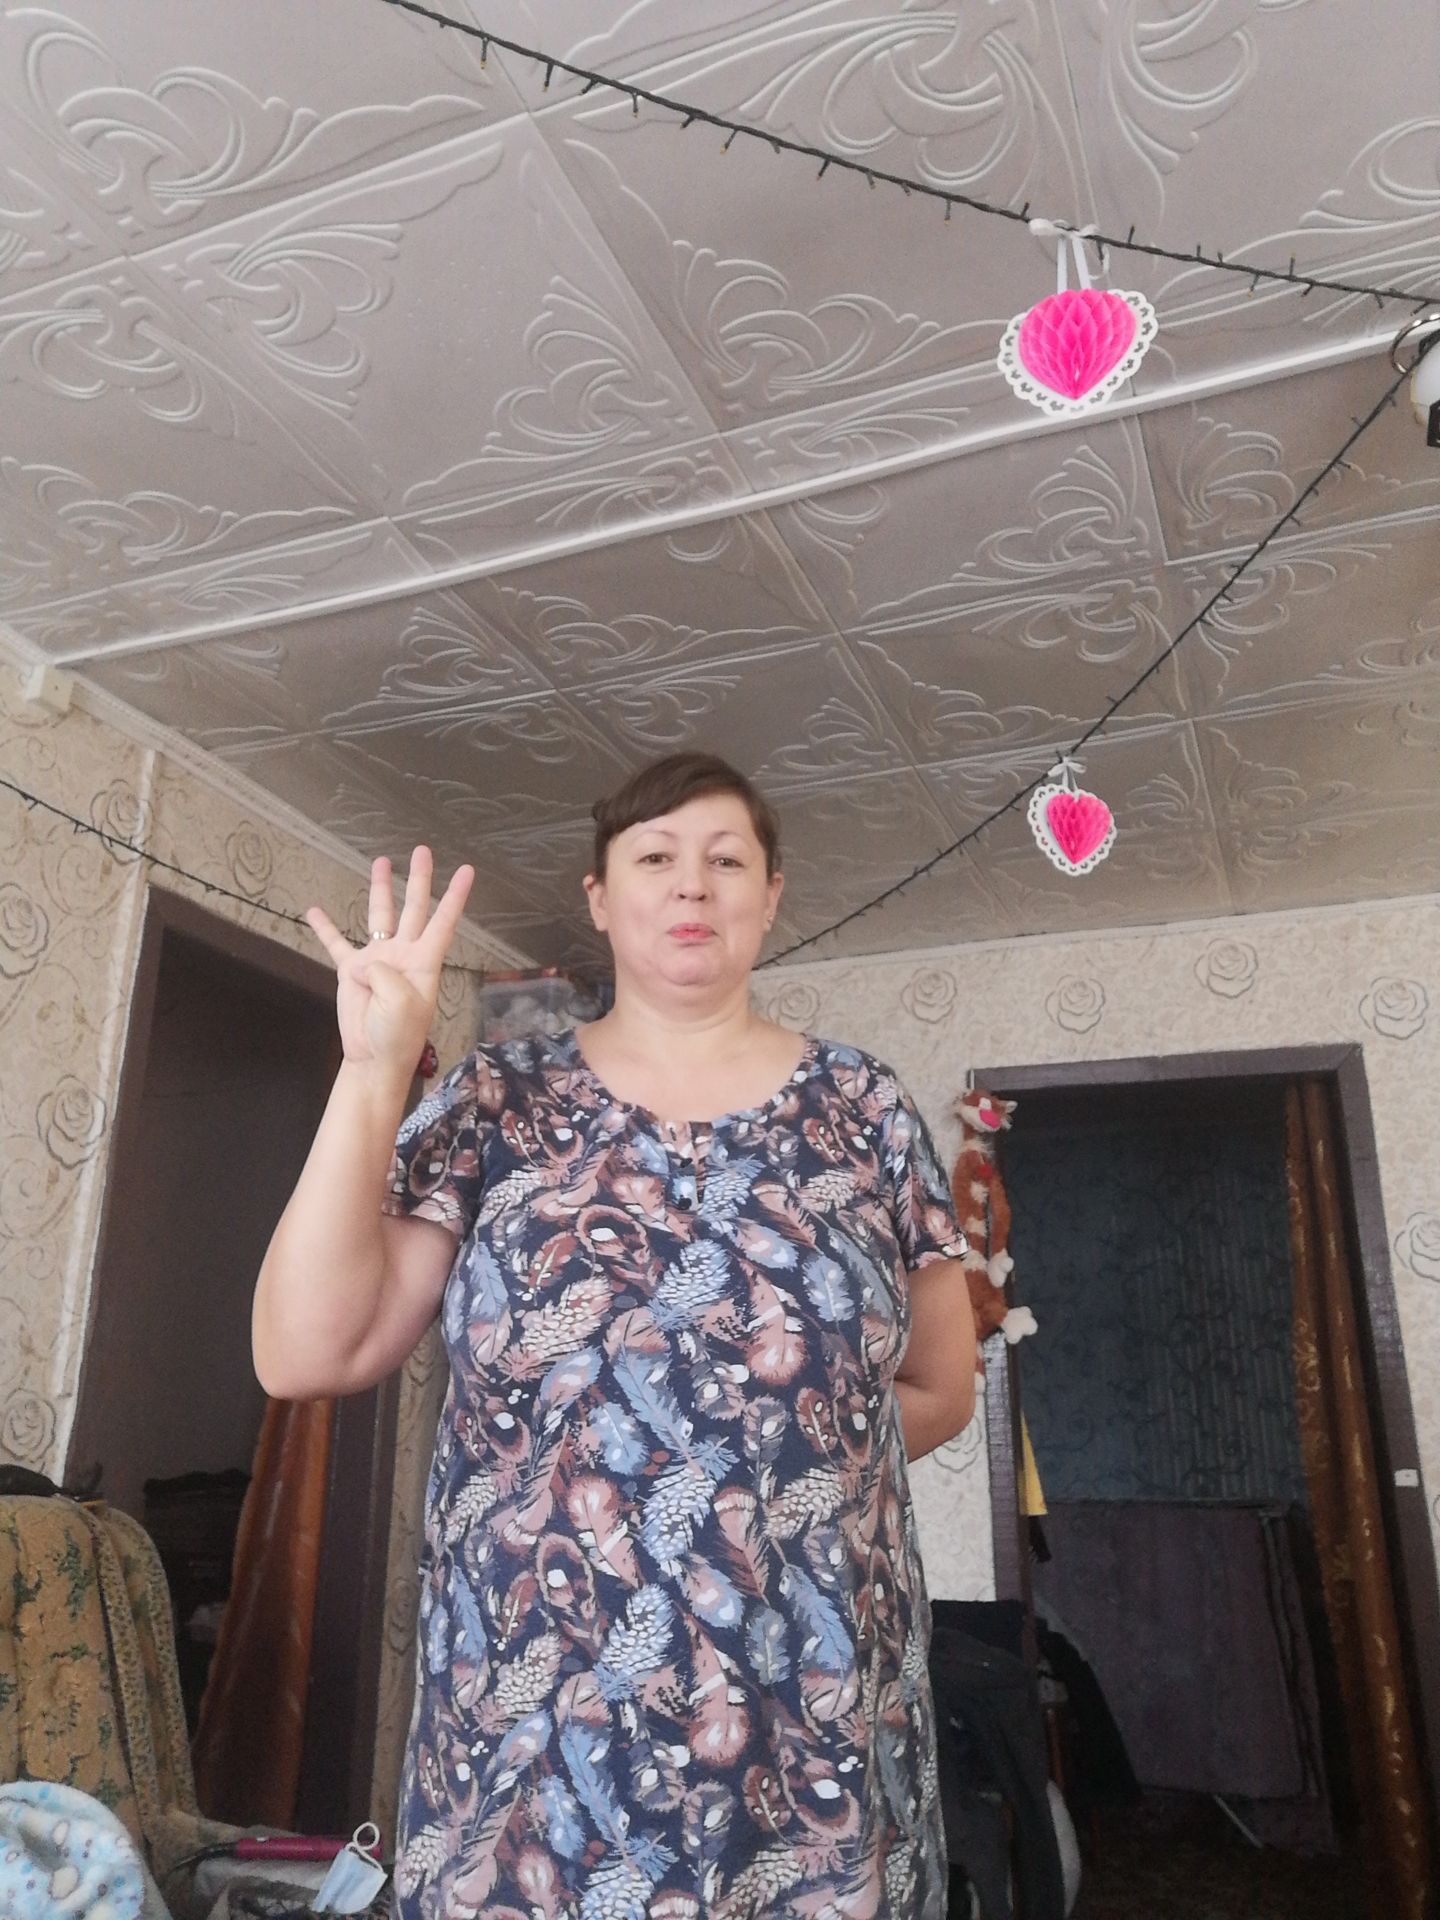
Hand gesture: four